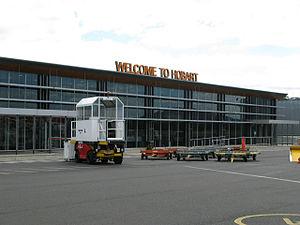
L'aéroport international de Hobart est un aéroport situé à Cambridge, à 17 kilomètres au nord-est de Hobart. Il est le plus important aéroport en Tasmanie.